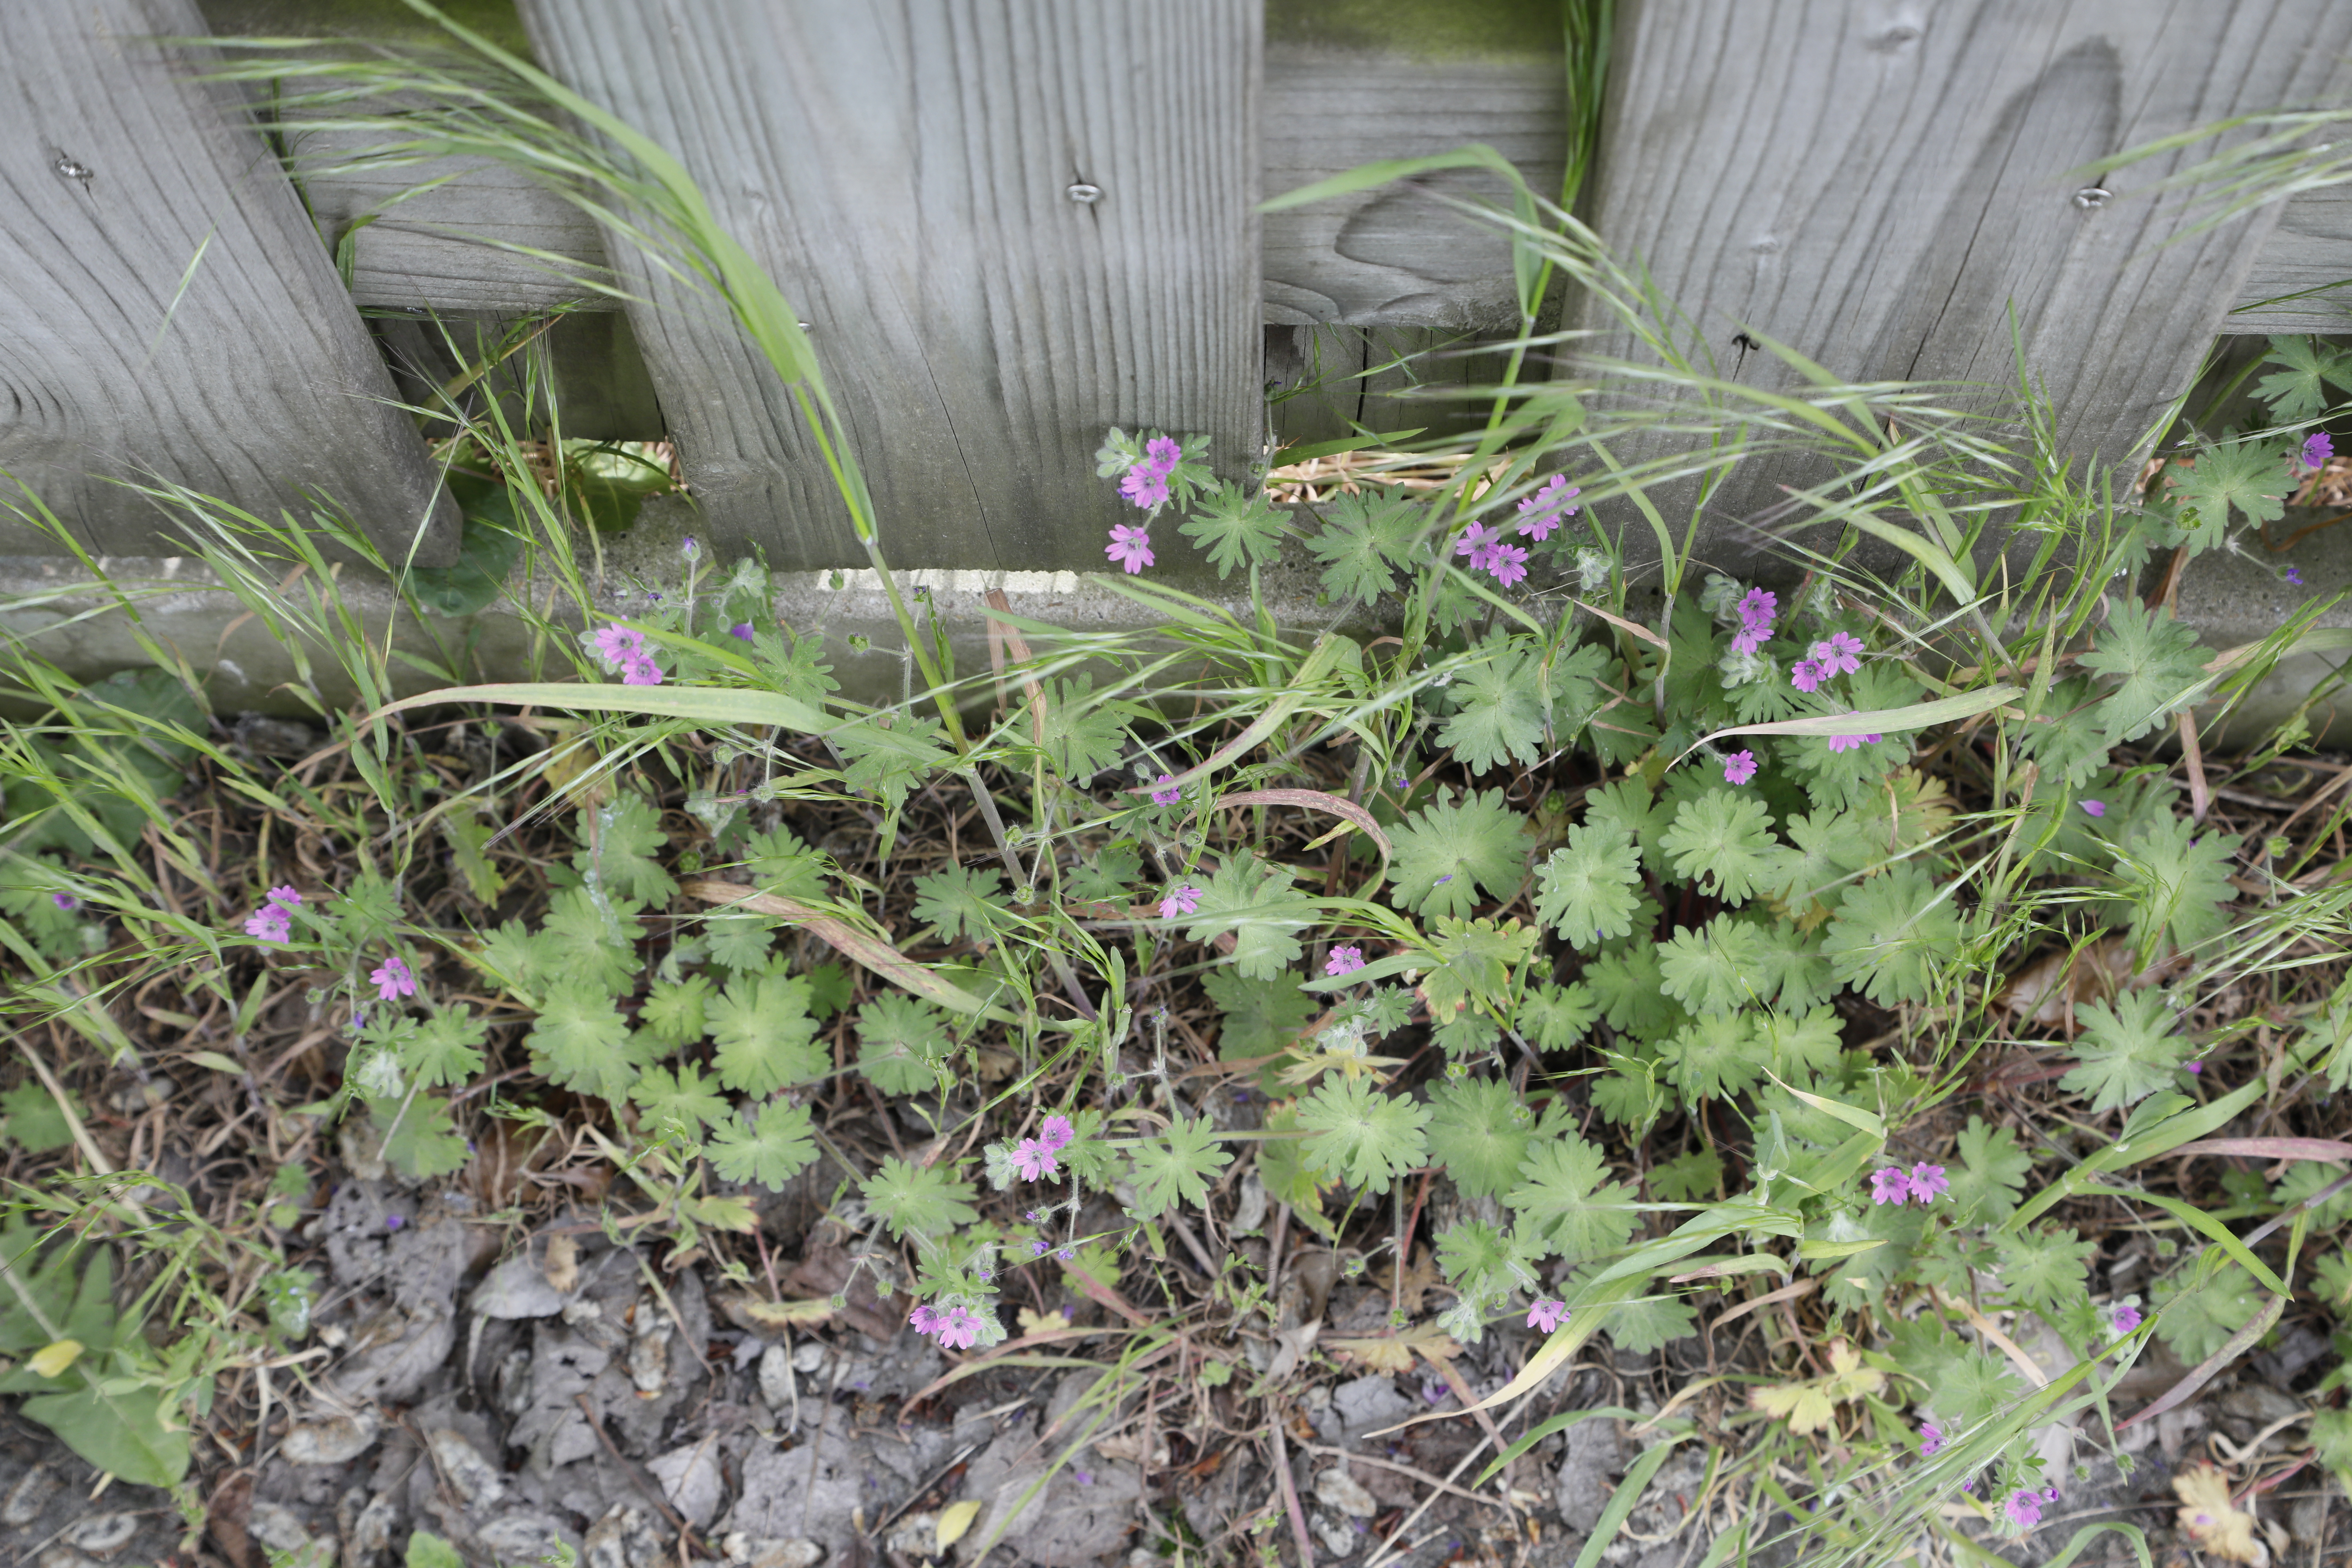
Plant species: Geranium molle